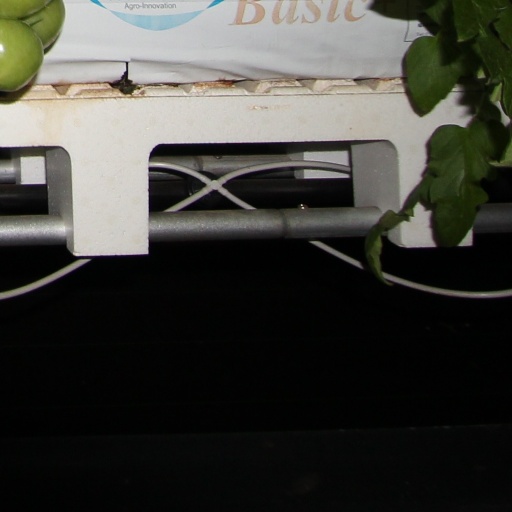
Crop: tomato